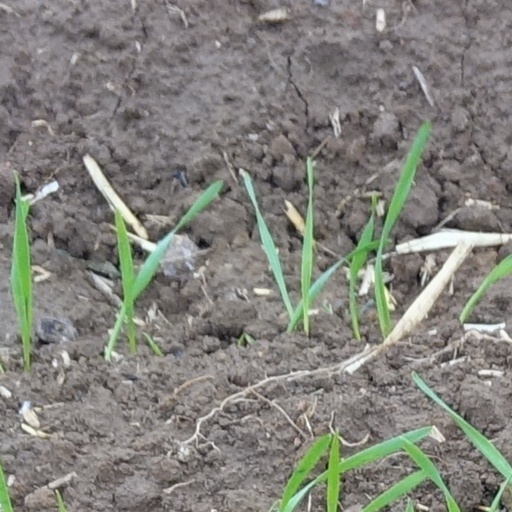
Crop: wheat